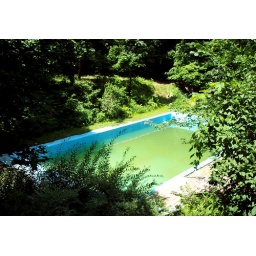
The swimming pole is nestled in a ravine, receiving water from above and with a constant outlet at the bottom.